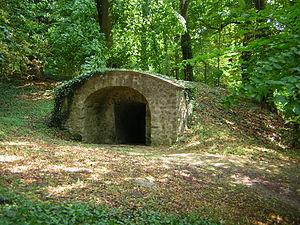
Le parc Jean-Jacques-Rousseau est un parc à l'anglaise situé à Ermenonville, dans le département de l'Oise.
Une glacière est une installation fixe ou mobile, présentant des propriétés isothermes grâce auxquelles elle permet de maintenir des aliments ou des boissons au froid, ou de stocker de la glace.